KPNX

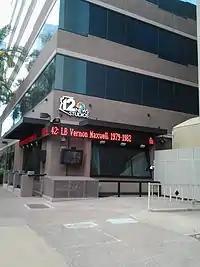
Refer to caption

KTAR-TV was the Phoenix pioneer of the so-called "happy talk" news format when it reformatted its newscasts under the "Action News" format in late 1973, with longtime anchor Ray Thompson paired alongside Bob Hughes, weatherman Dewey Hopper (last with Air America Radio affiliate KPHX and a longtime weather forecaster in Sacramento) and sportscaster Ted Brown. By 1980, the station had moved into a solid second-place position behind KOOL-TV. The "Action News" moniker was dropped in 1986. KTVK's rise in the late 1980s and early 1990s led to a more competitive environment.